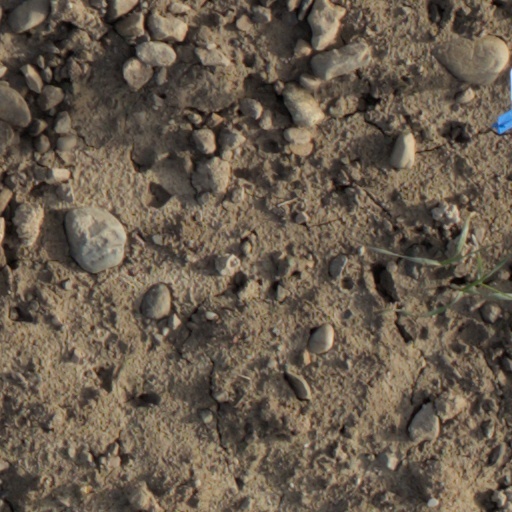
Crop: wheat